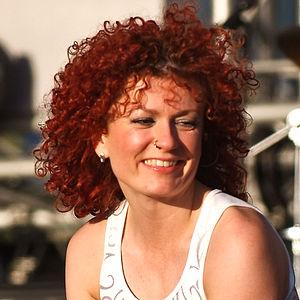
Ludmilla Diakovska ou Lyudmila Dyakovska, connue sous les pseudonymes Lucy Diakovska, Lucylicious ou simplement Lucy, est une chanteuse-compositrice et présentatrice de télévision bulgare, née le 2 avril 1976 à Pleven en Bulgarie. Elle s'est fait connaître du public en 2000 lorsqu'elle participe au groupe musical féminin allemand No Angels, le girl group allemand qui a vendu le plus d'albums.